Muzeum Susch

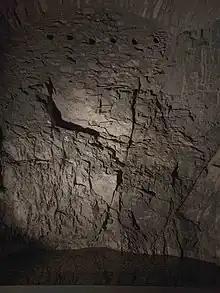
Rock wall with spring water emerging inside Muzeum Susch

The whole museum complex consists of four buildings: the Bieraria (brewery), the Bieraria Veglia (old brewery), the Chasa Della Santa (House of Health) and the Artist House. The entrance to the Museum is through the basement of the Bieraria. The Bieraria Veglia is accessed through a pre-existing underground passage, where exhibition space and the headquarters of the Muzeum Susch/Art Stations Foundation CH are housed.